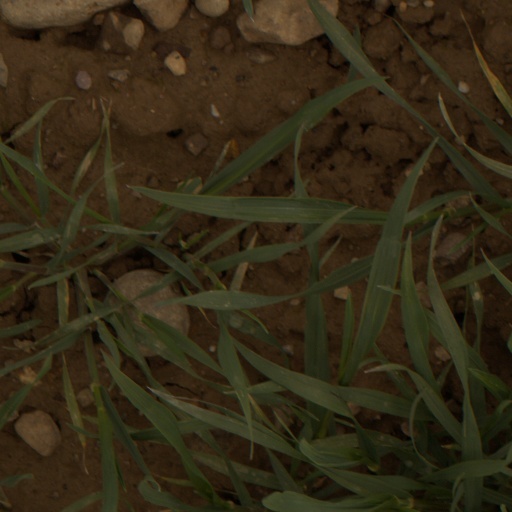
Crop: wheat